Schmitten im Taunus

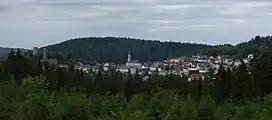
Oberreifenberg and "Reifenberg Castle" with Sängelberg in the back

The castle's keep and tower are preserved and loom over Oberreifenberg and the Weil Valley.